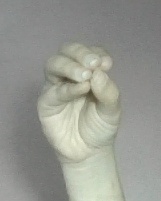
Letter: ha